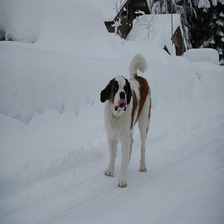
Species: dog
Breed: saint bernard